1995 Pacific Grand Prix

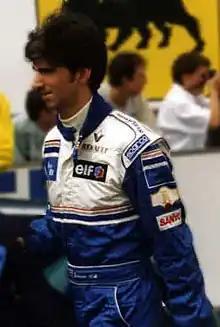
Damon Hill, who was criticised by pundits leading into the race

Schumacher, his title-rival, said that Hill made "half-hearted attempts" to overtake, which led to him "getting into trouble". The comments were prompted after a series of battles between Hill and Schumacher in previous race meetings, most notably at the , where Hill accused Schumacher of blocking him. At a Fédération Internationale de l'Automobile (FIA) World Motor Sport Council meeting on October 19 to discuss driver etiquette, they opted against introducing new rules on the issue. Formula One's governing body emphasised that the International Sporting Code would be enforced on the basis that drivers are free to drive as they wish "provided they do not deliberately endanger another driver or repeatedly obstruct him on a straight", following incidents during the year involving Hill and Schumacher.